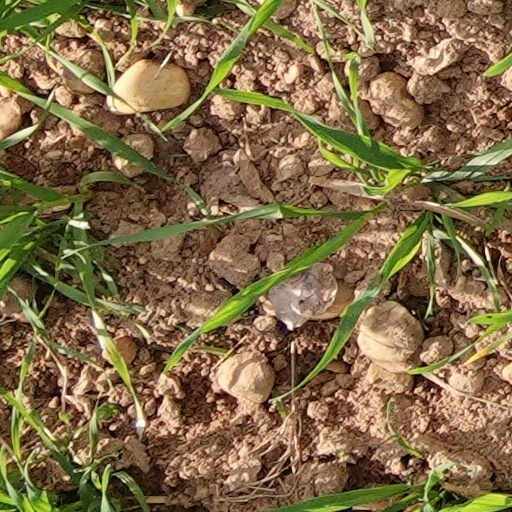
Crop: wheat